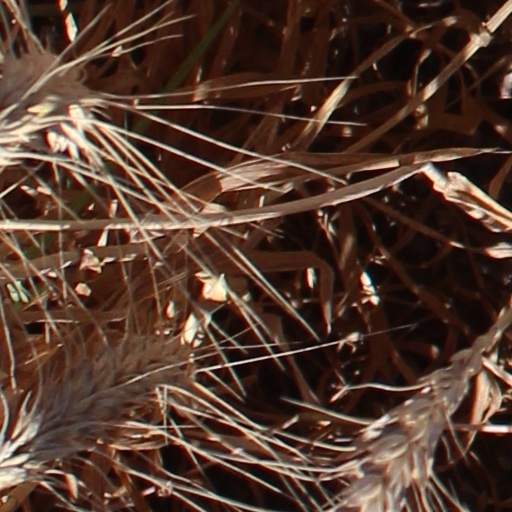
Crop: wheat